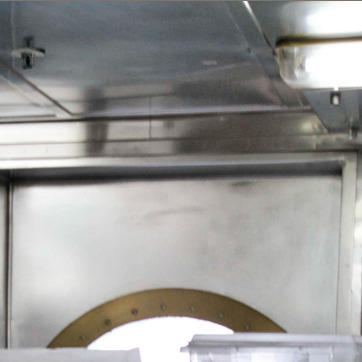
Material: metal